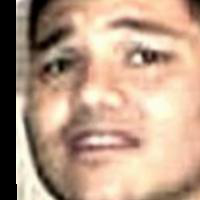
Age group: age 21-30